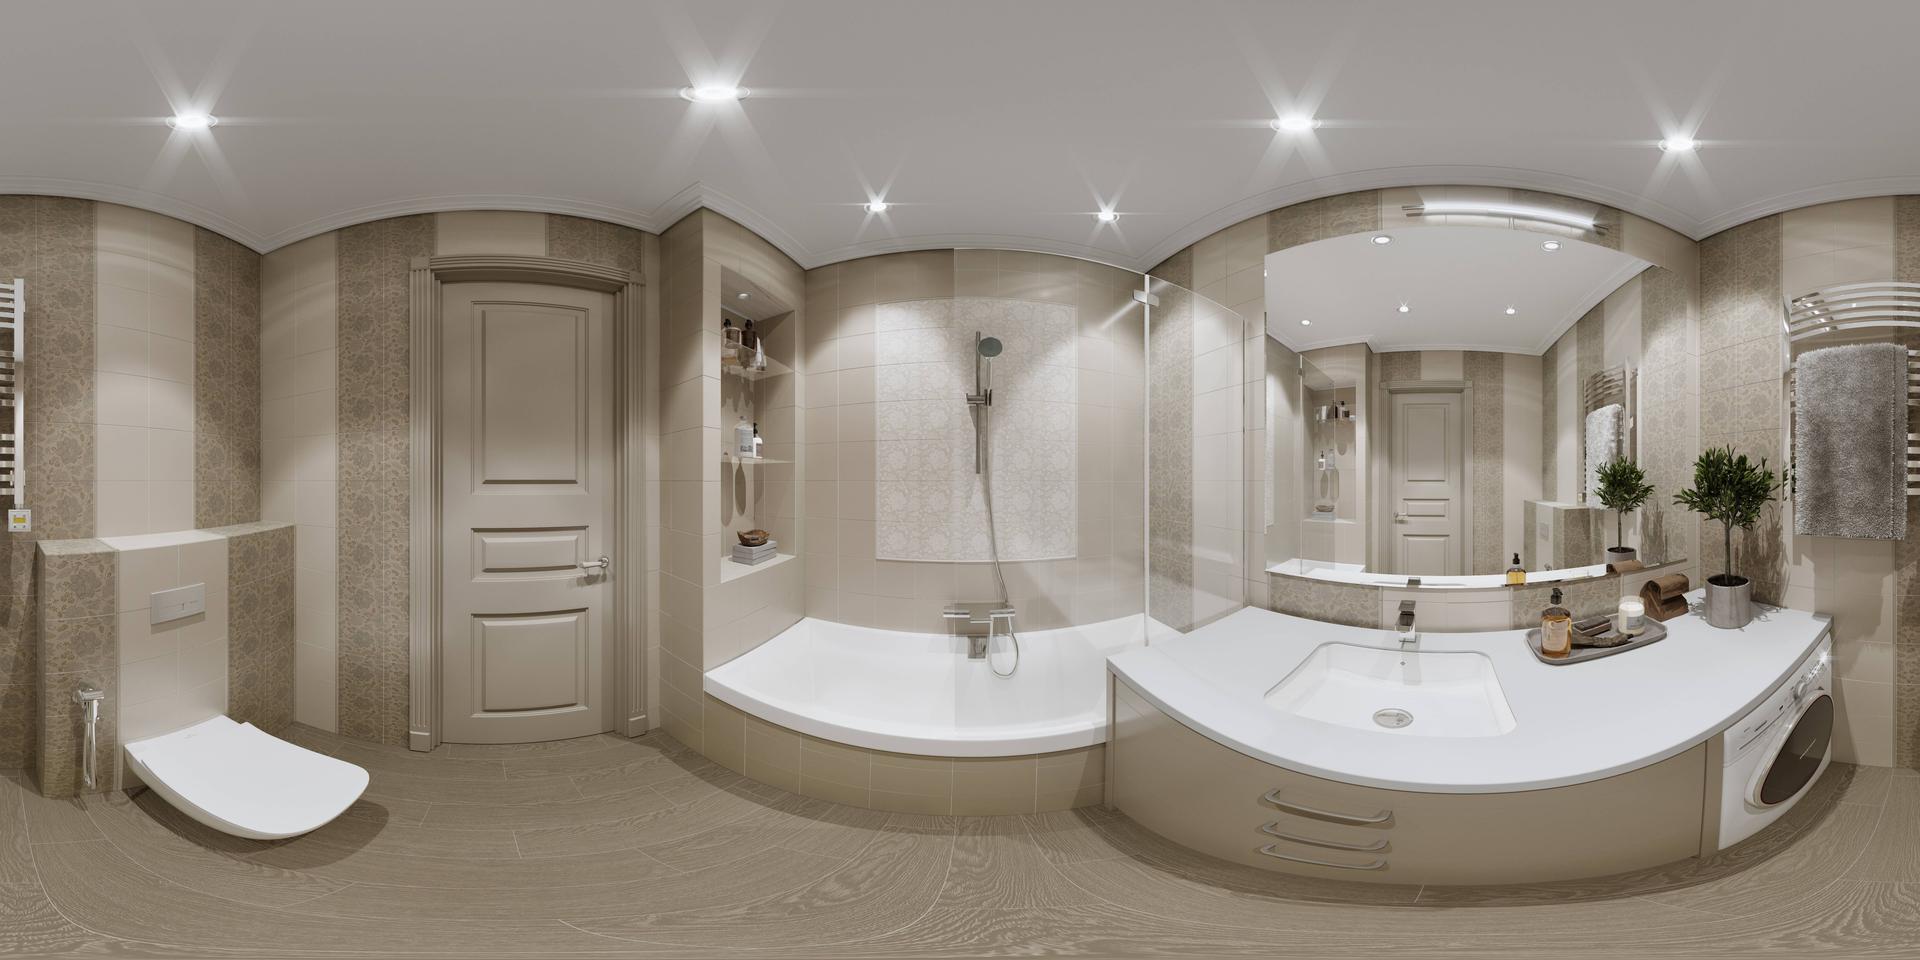
Referred object: the potted plant on the bathroom counter

Referred object: the potted plant opposite the bathtub